Plantago tweedyi

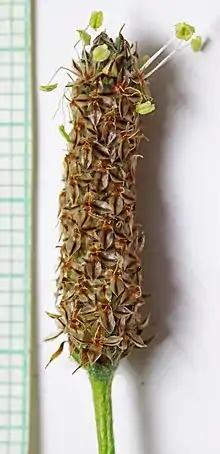
"Plantago tweedyi", tiny flowers densely clustered in spike

"Plantago tweedyi" is native to the western United States, from northern New Mexico and northern Arizona north through Utah, Colorado and Wyoming to Idaho and Montana. It grows in grasslands, sagebrush steppe, meadows, and on dry somewhat rocky hillsides at 1600–4000 m elevation.